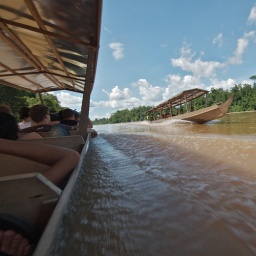
Jerantut to Kuala Tahan via Kuala Tembling by bus and boat